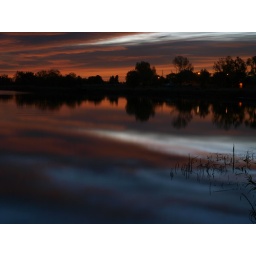
ghostly white glow over the lake